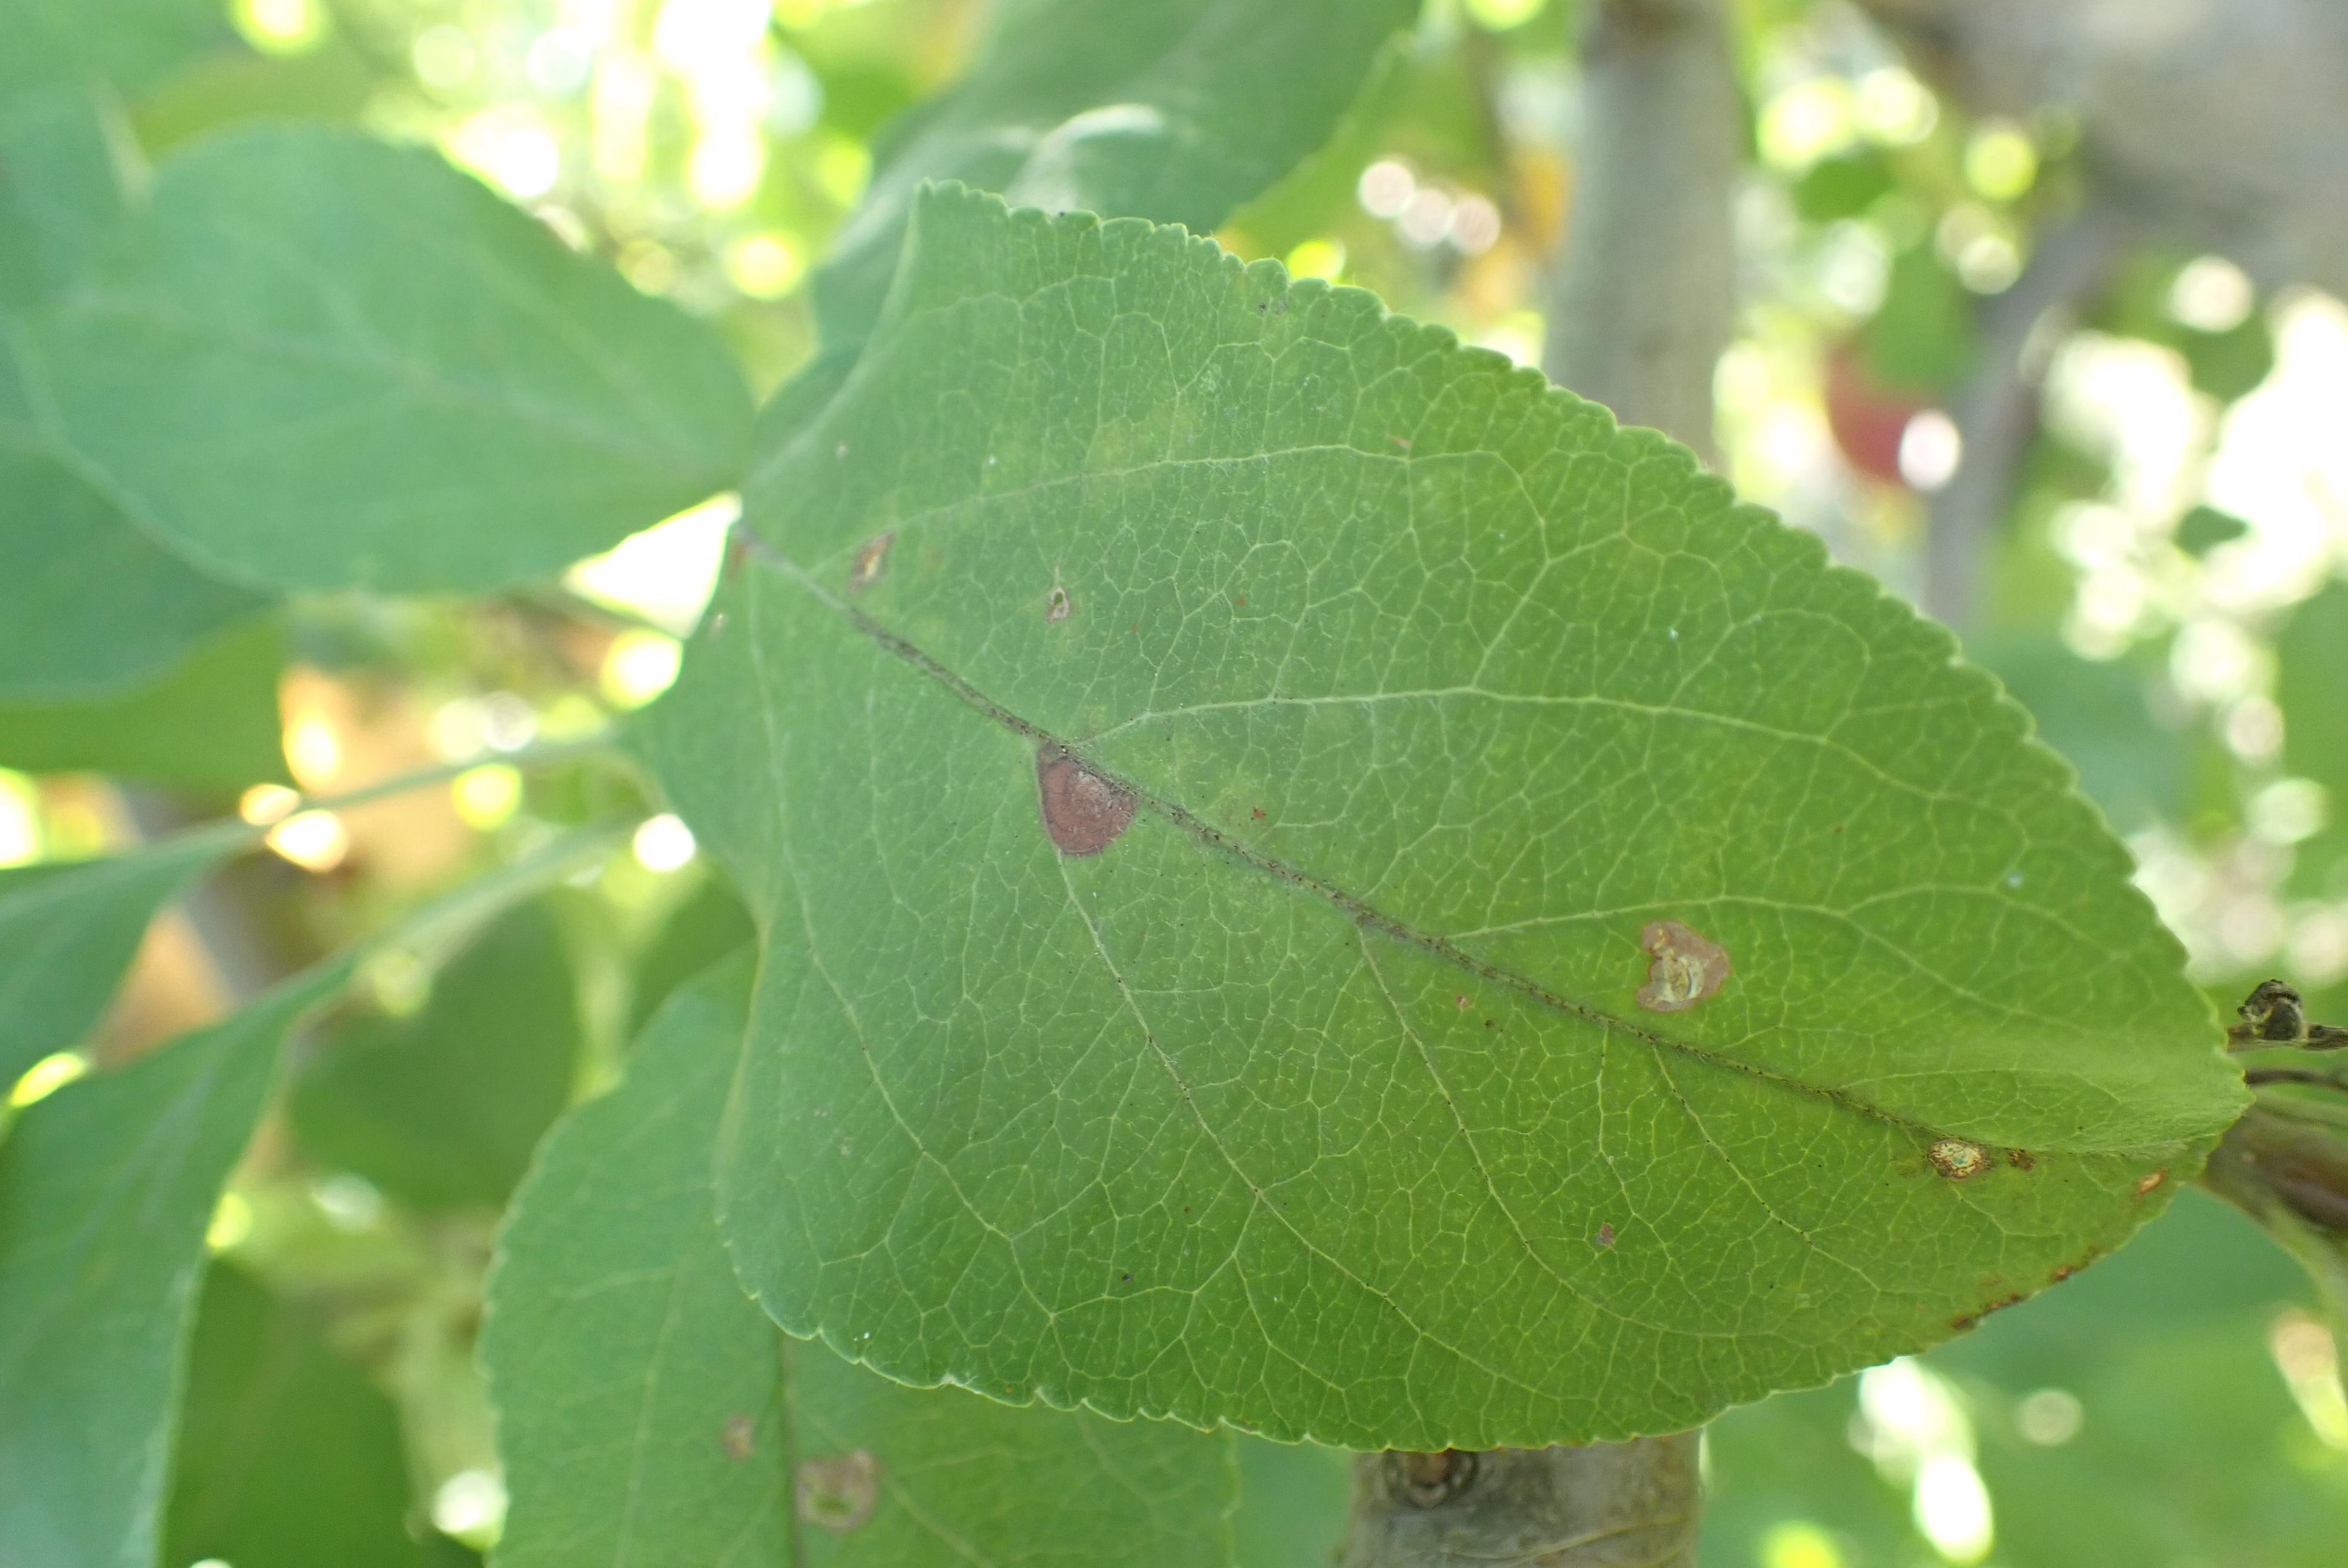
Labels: scab, frog_eye_leaf_spot